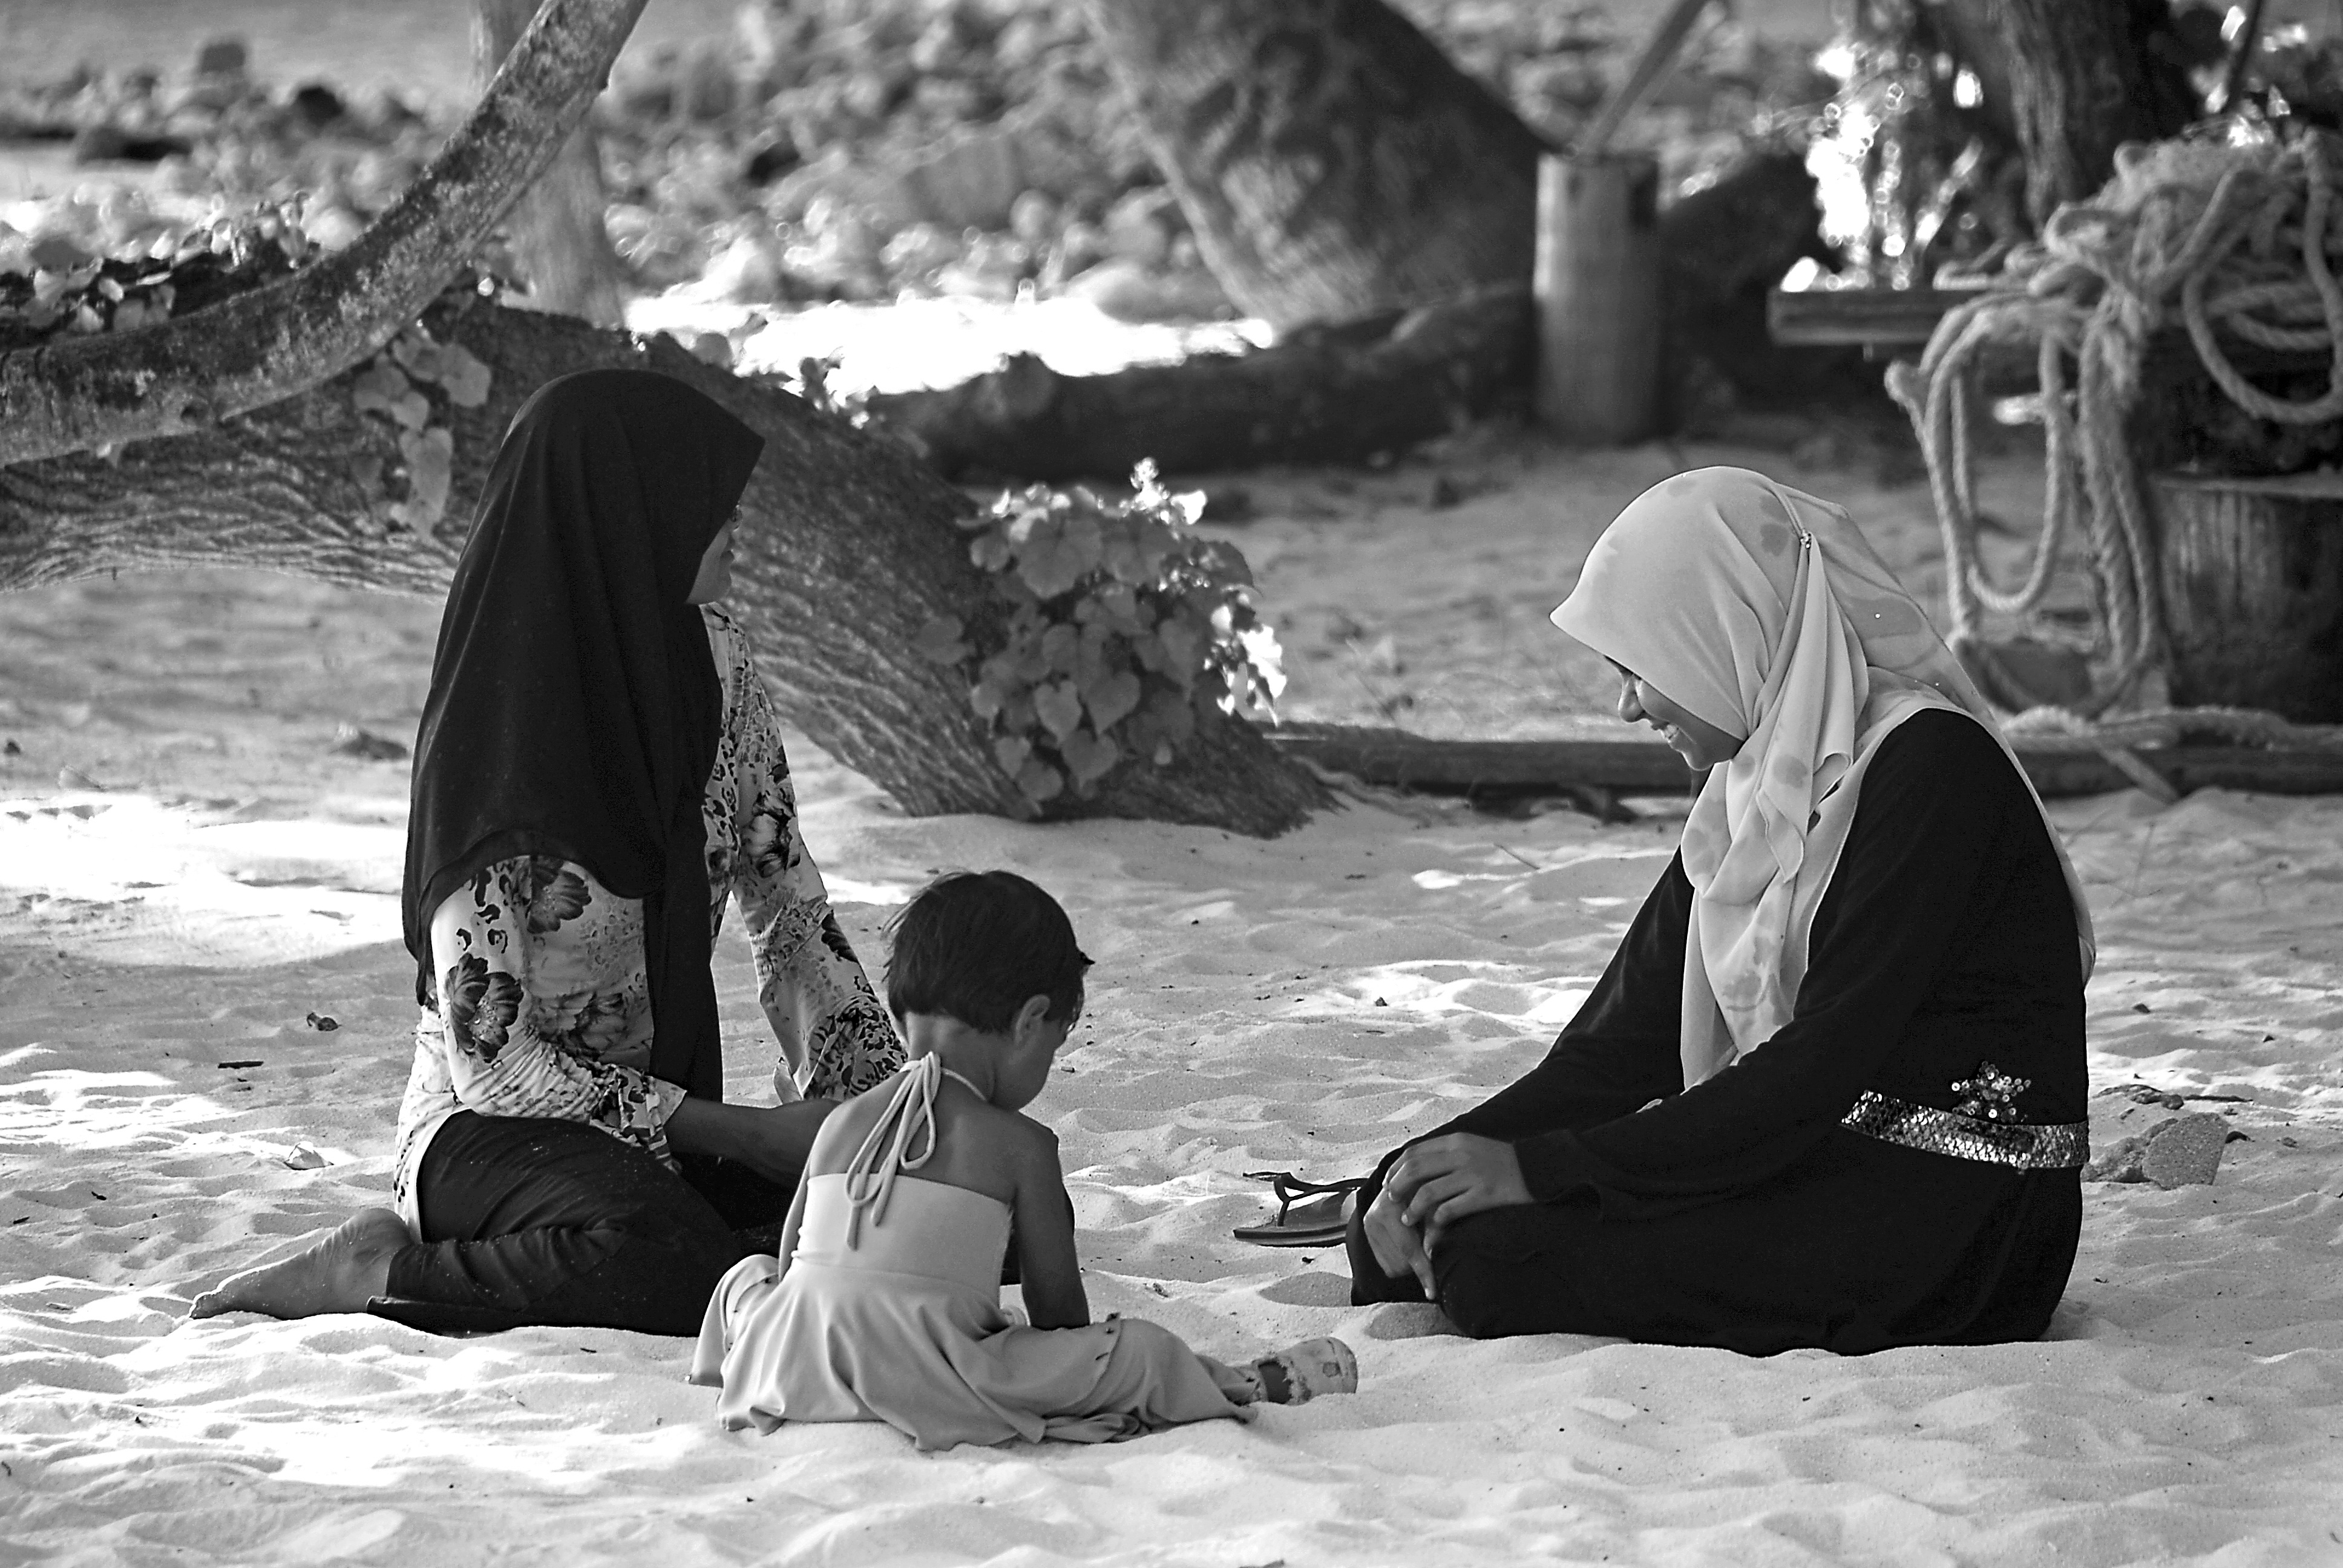
beach, person, snow, winter, black and white, people, girl, woman, white, photography, female, tropical, peaceful, sitting, romance, child, black, monochrome, lifestyle, season, family, relaxation, dress, photograph, emotion, maldives, monochrome photography, portrait photography, human positions